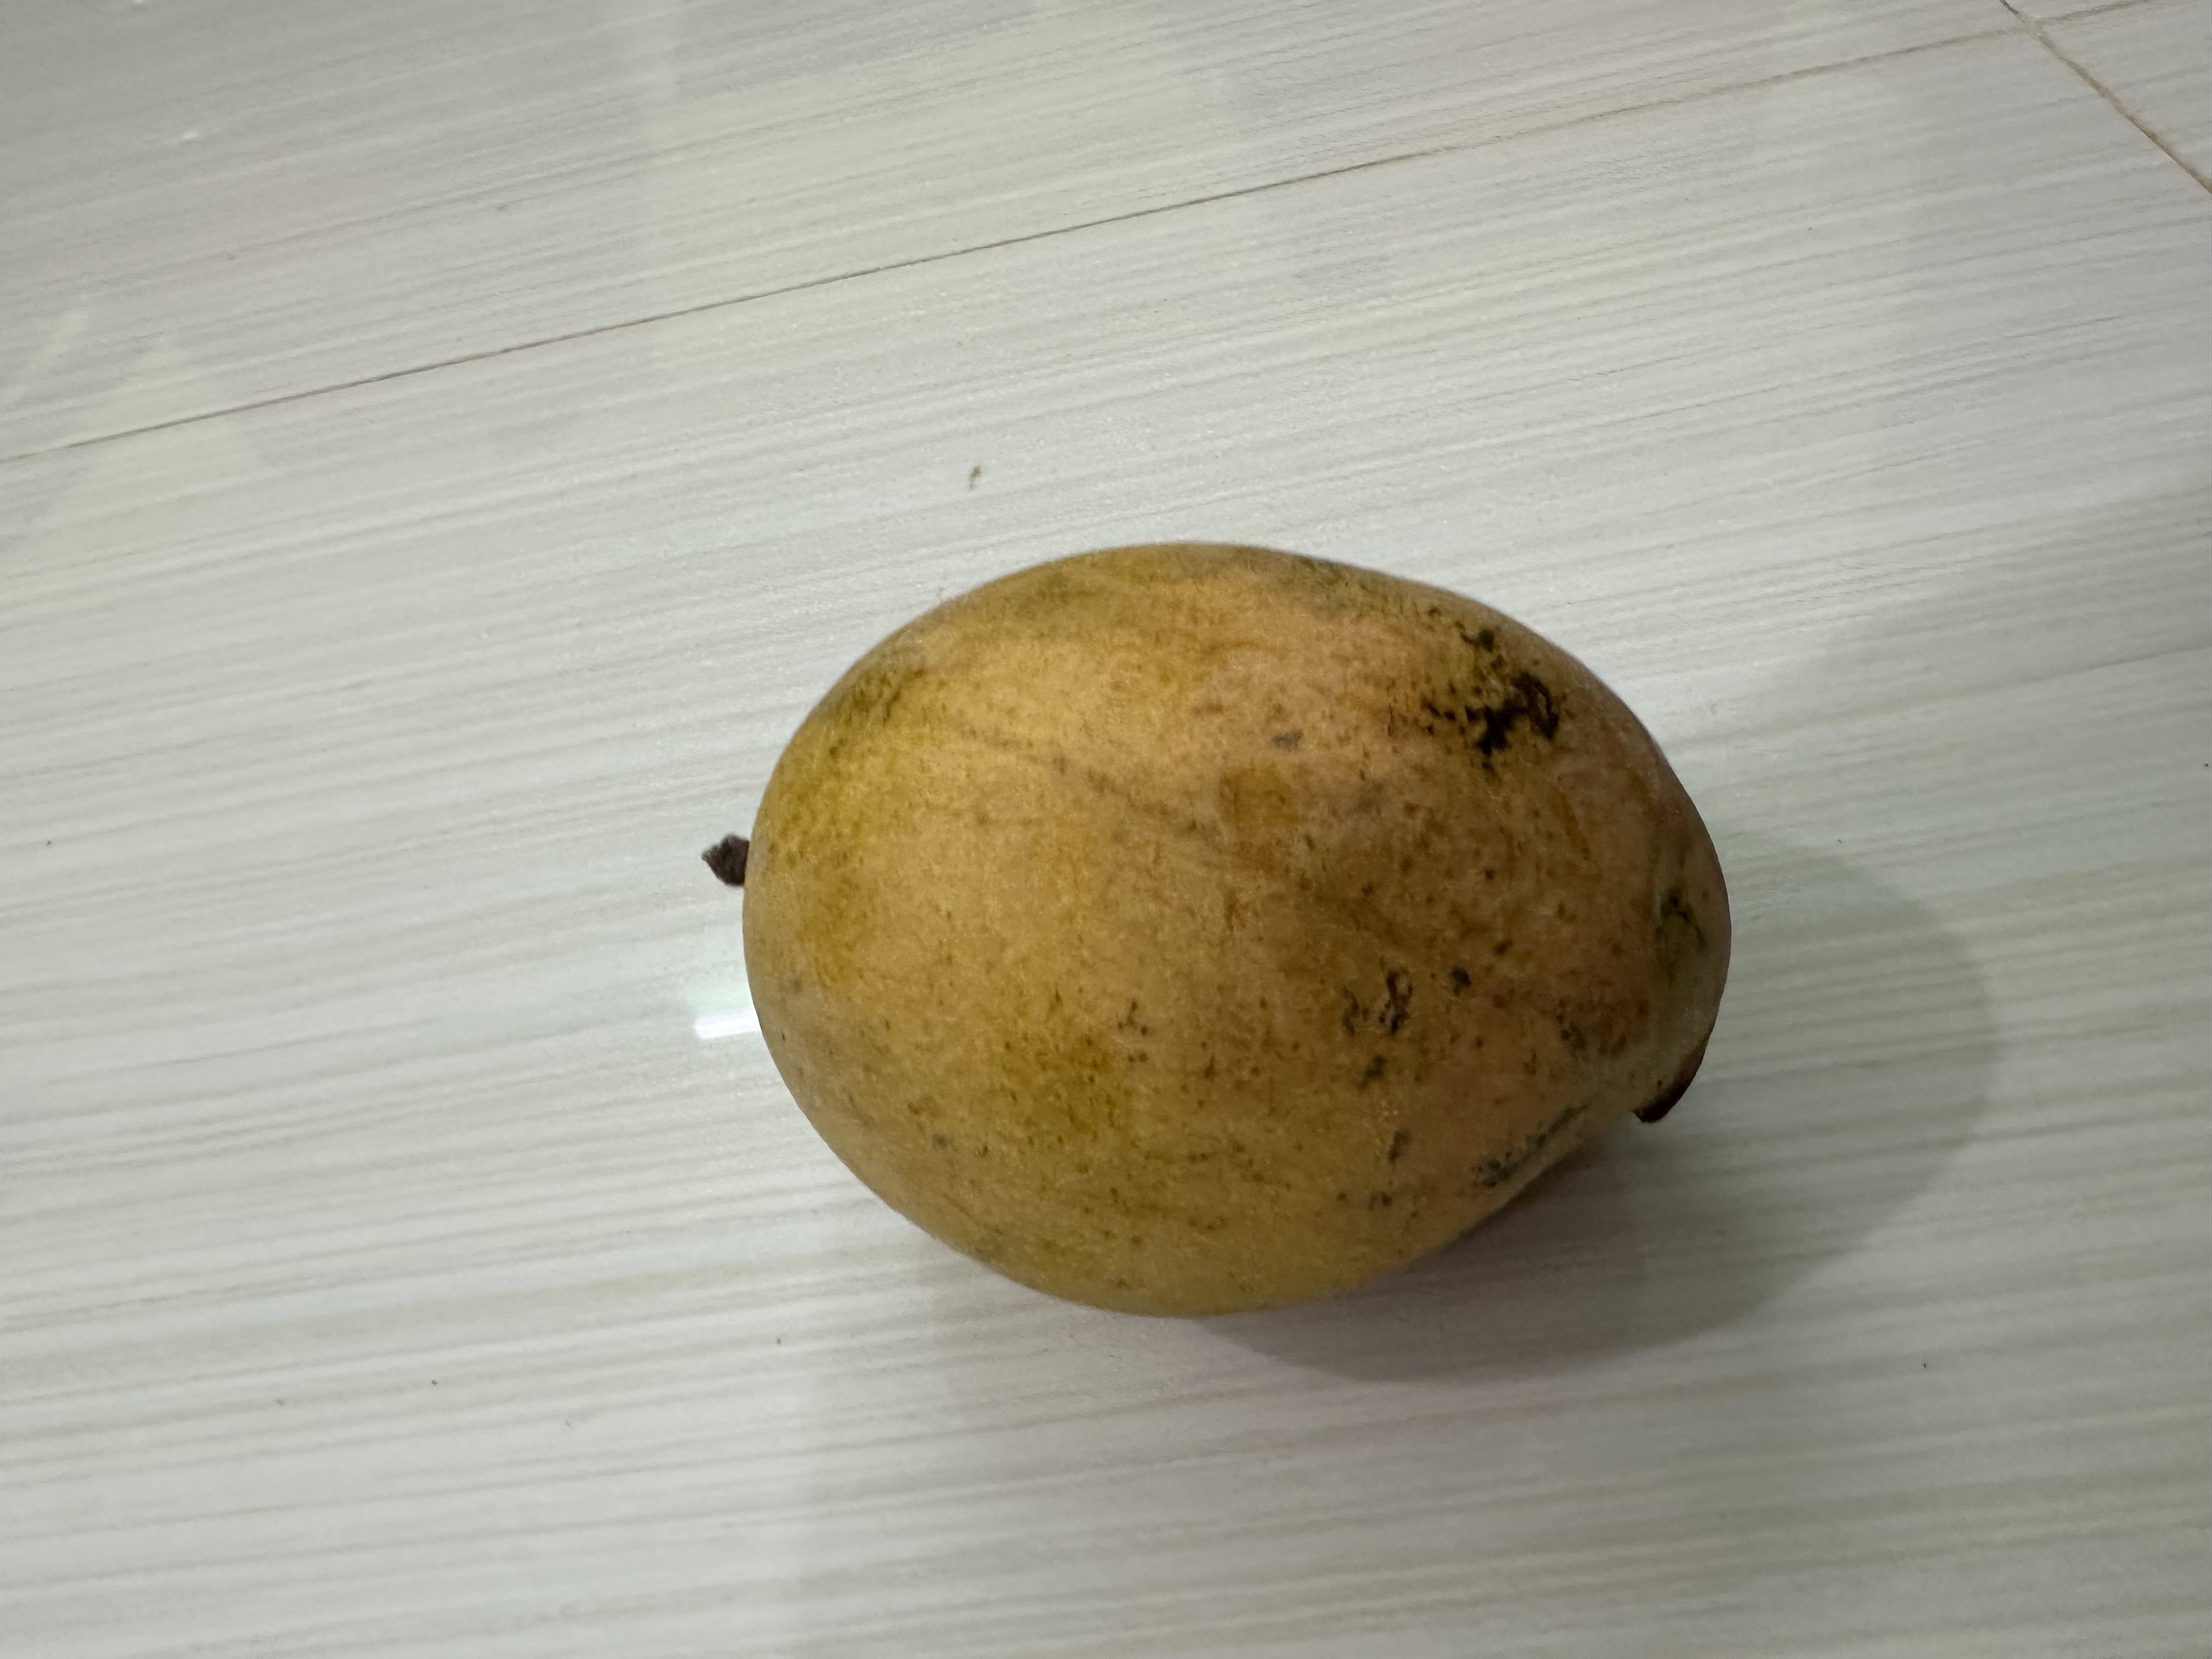
Mango variety: Nilambori